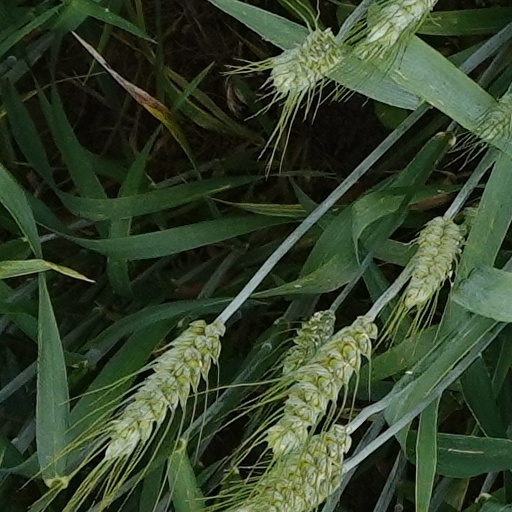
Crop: wheat